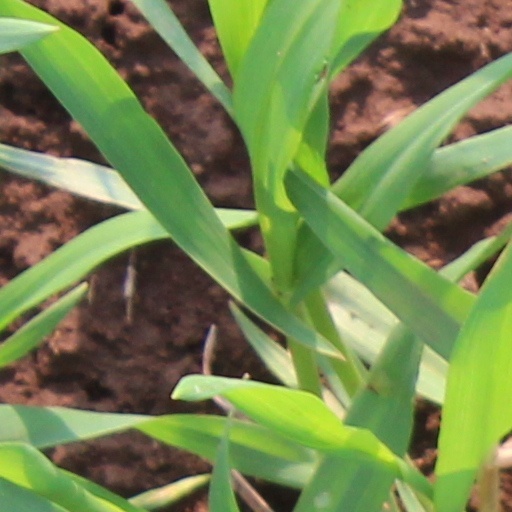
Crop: wheat